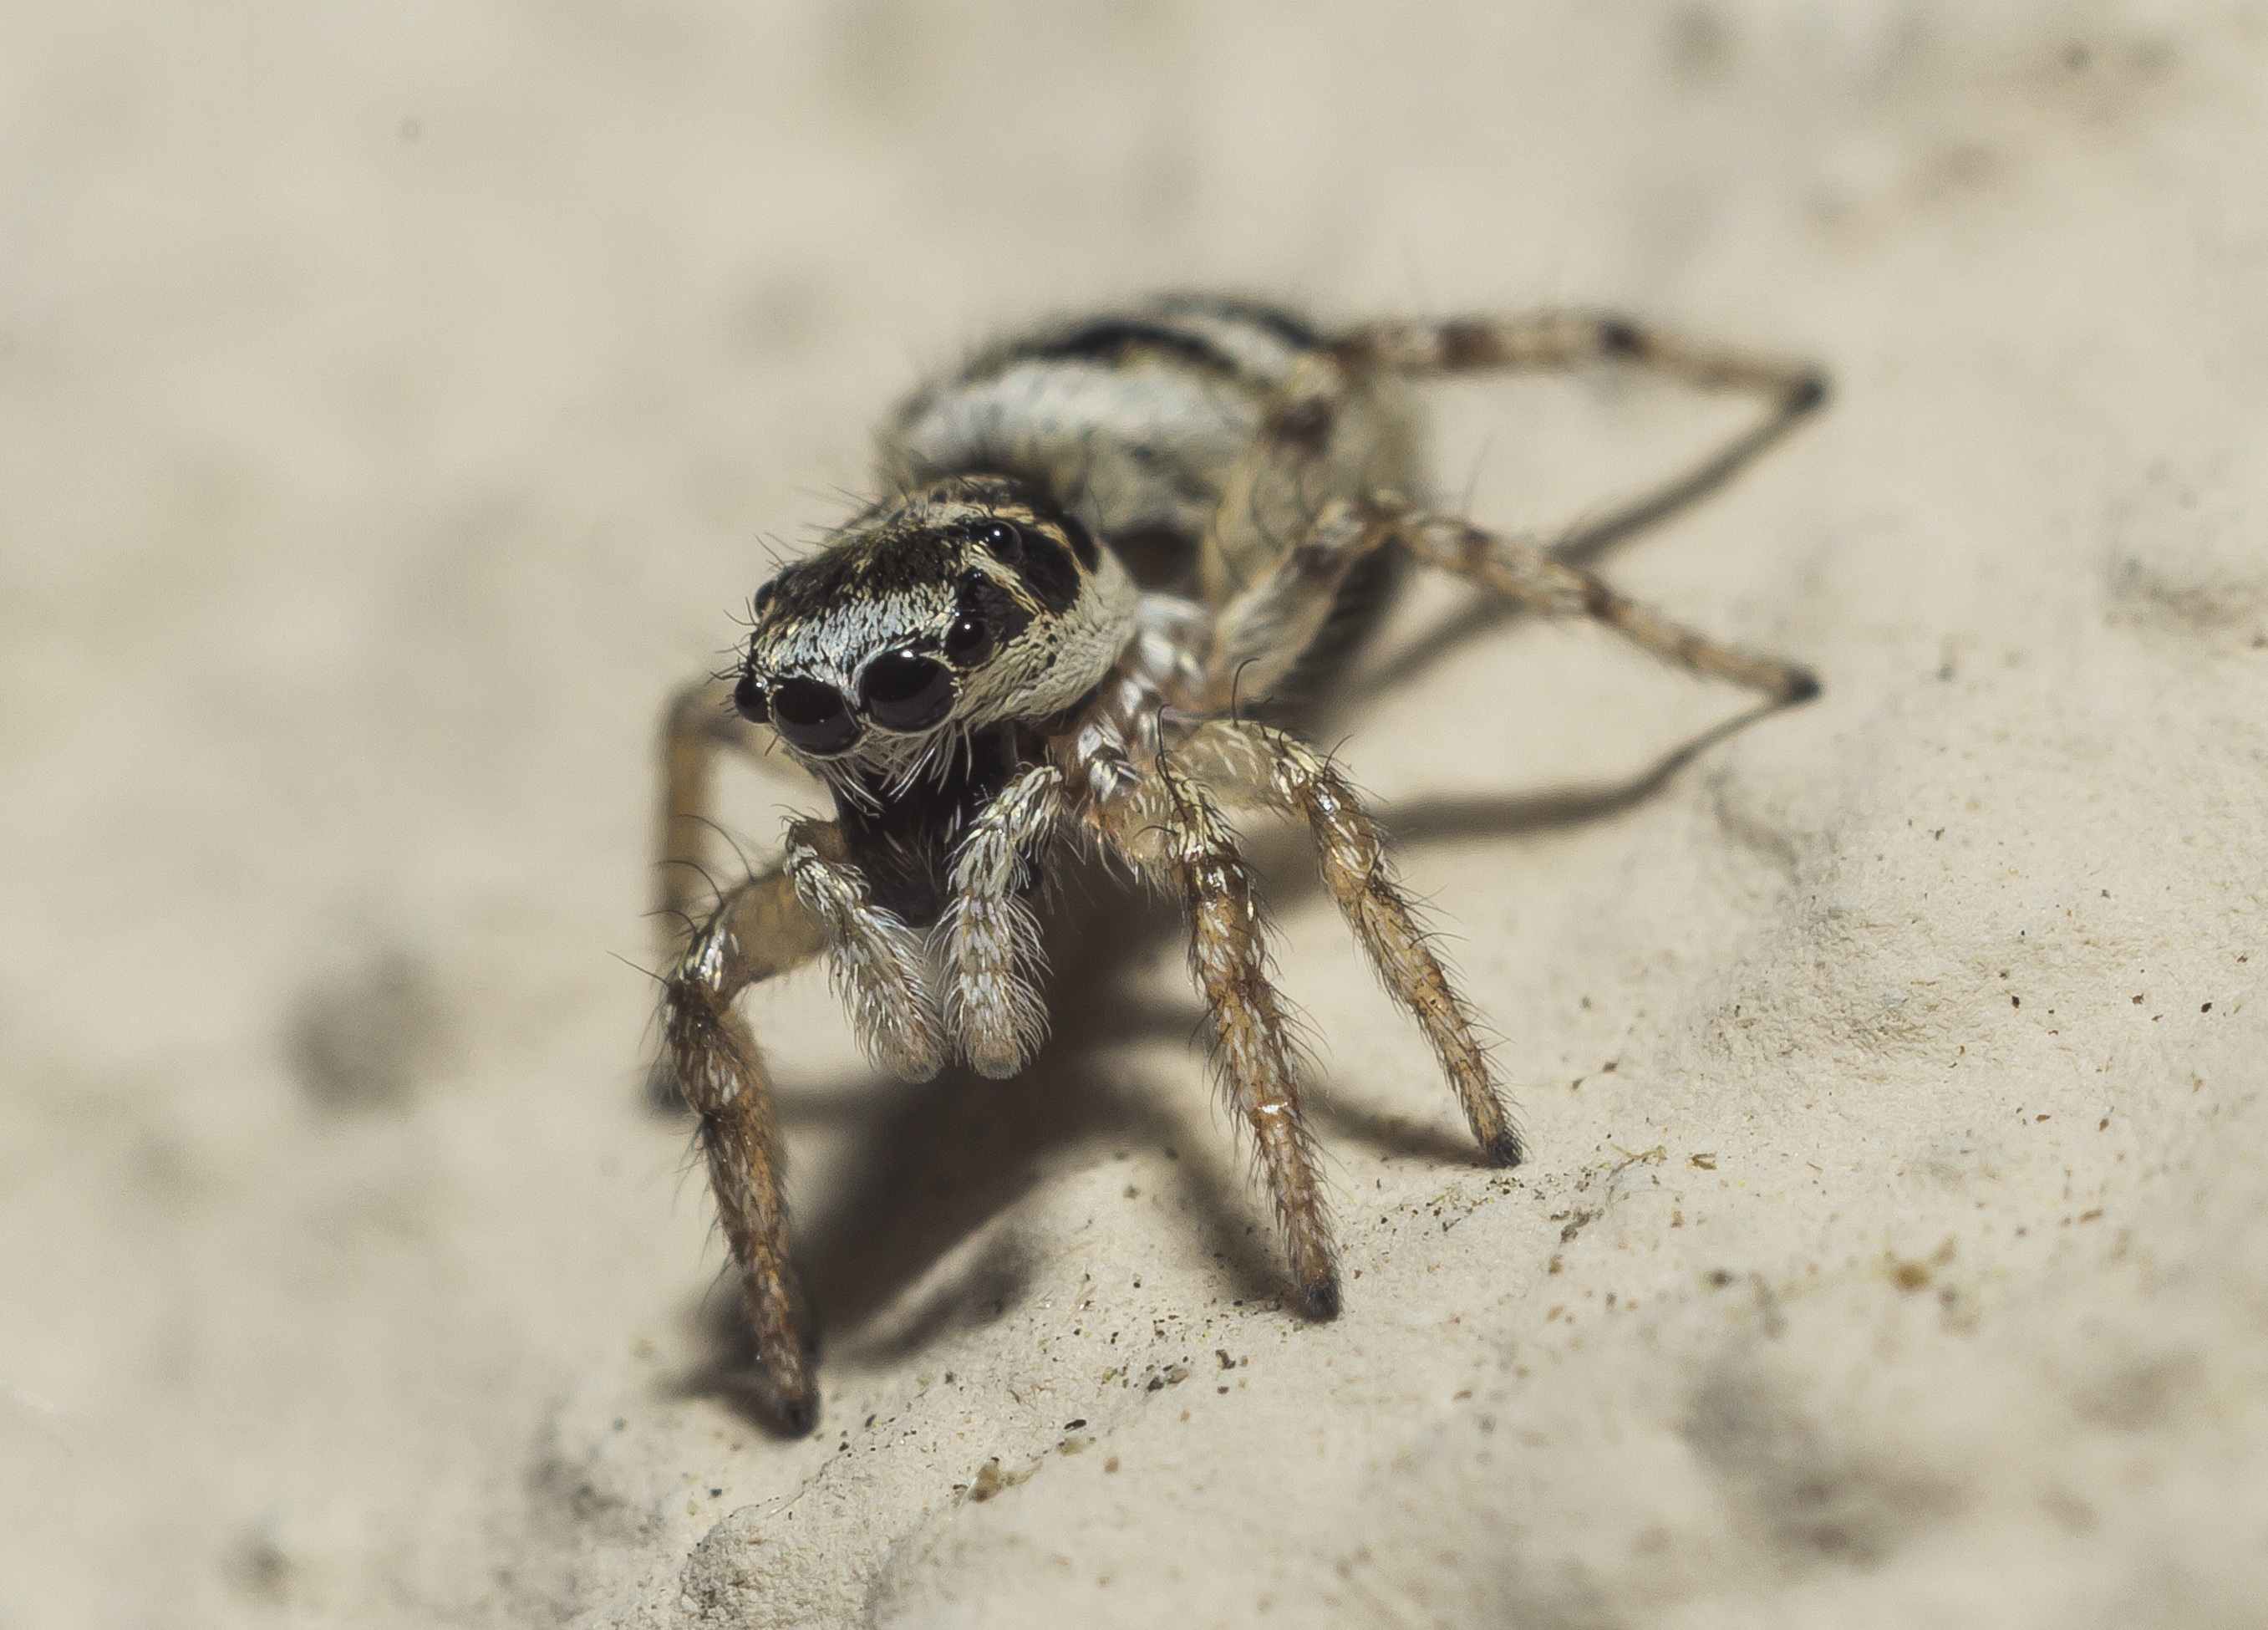
animal, cute, jumping, leg, insect, macro, fauna, invertebrate, close up, spider, eye, arachnid, macro photography, arthropod, european garden spider, wolf spider, araneus, jumping spider, orb weaver spider